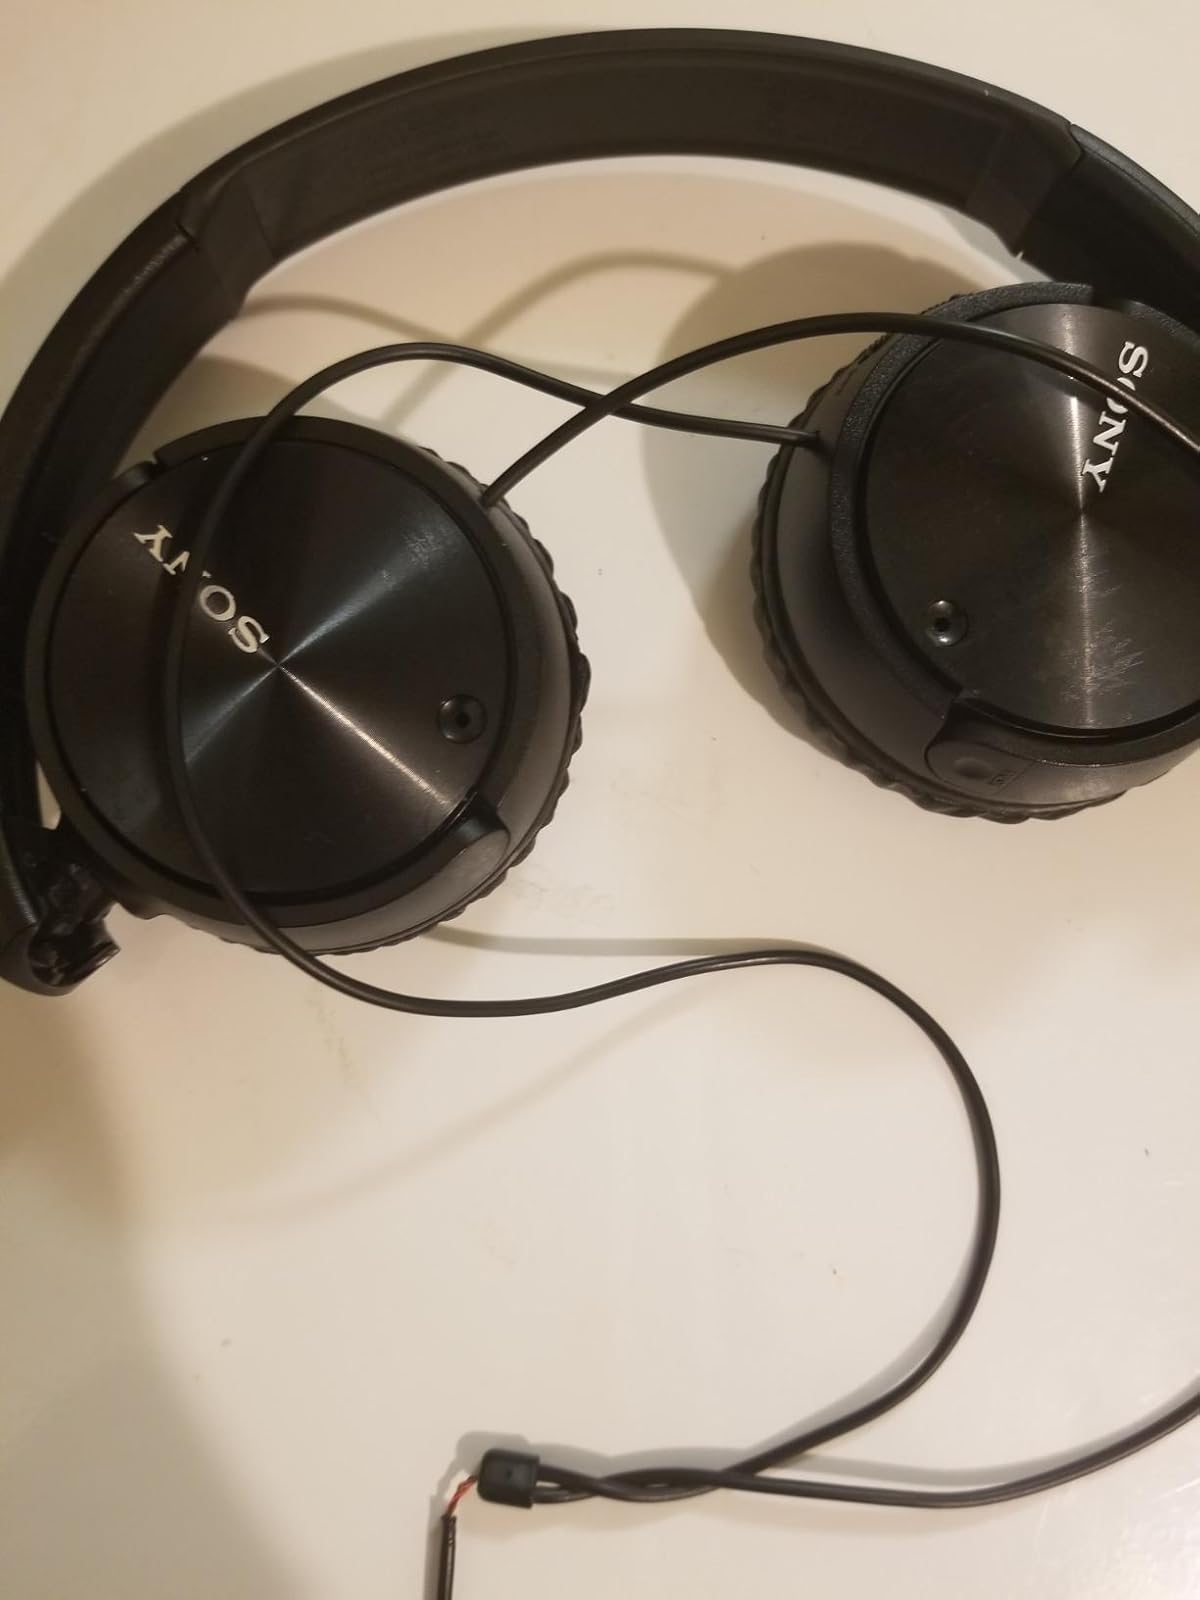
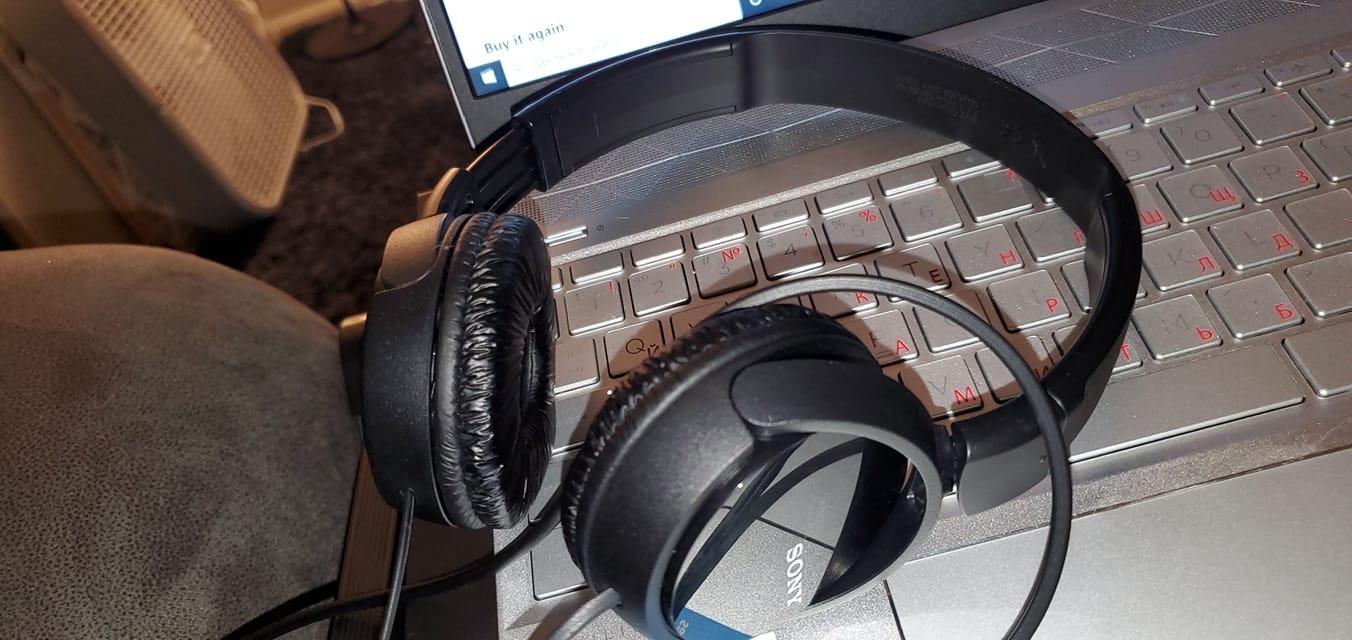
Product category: headphones
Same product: yes